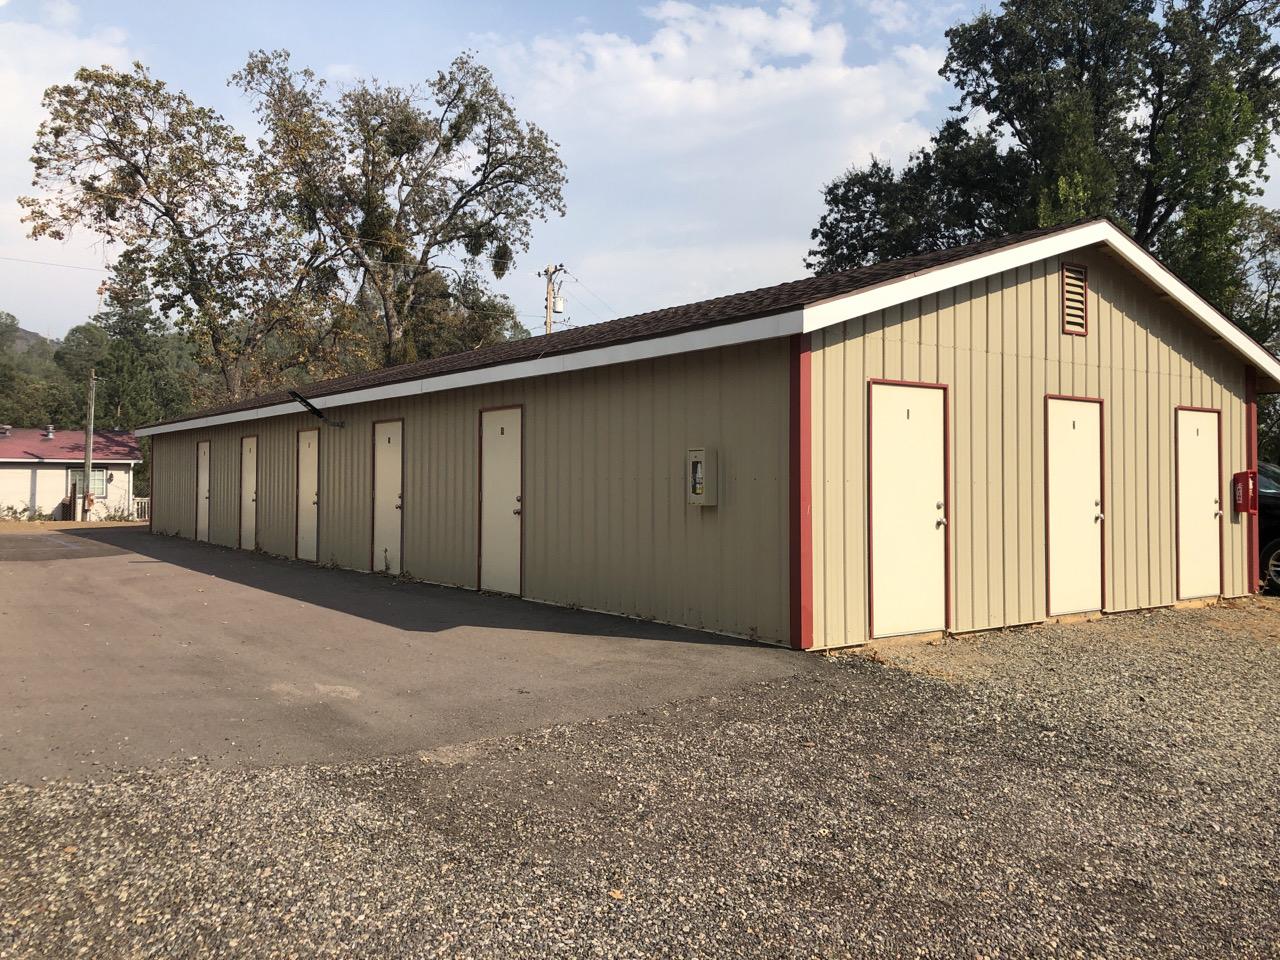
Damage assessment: no_damage